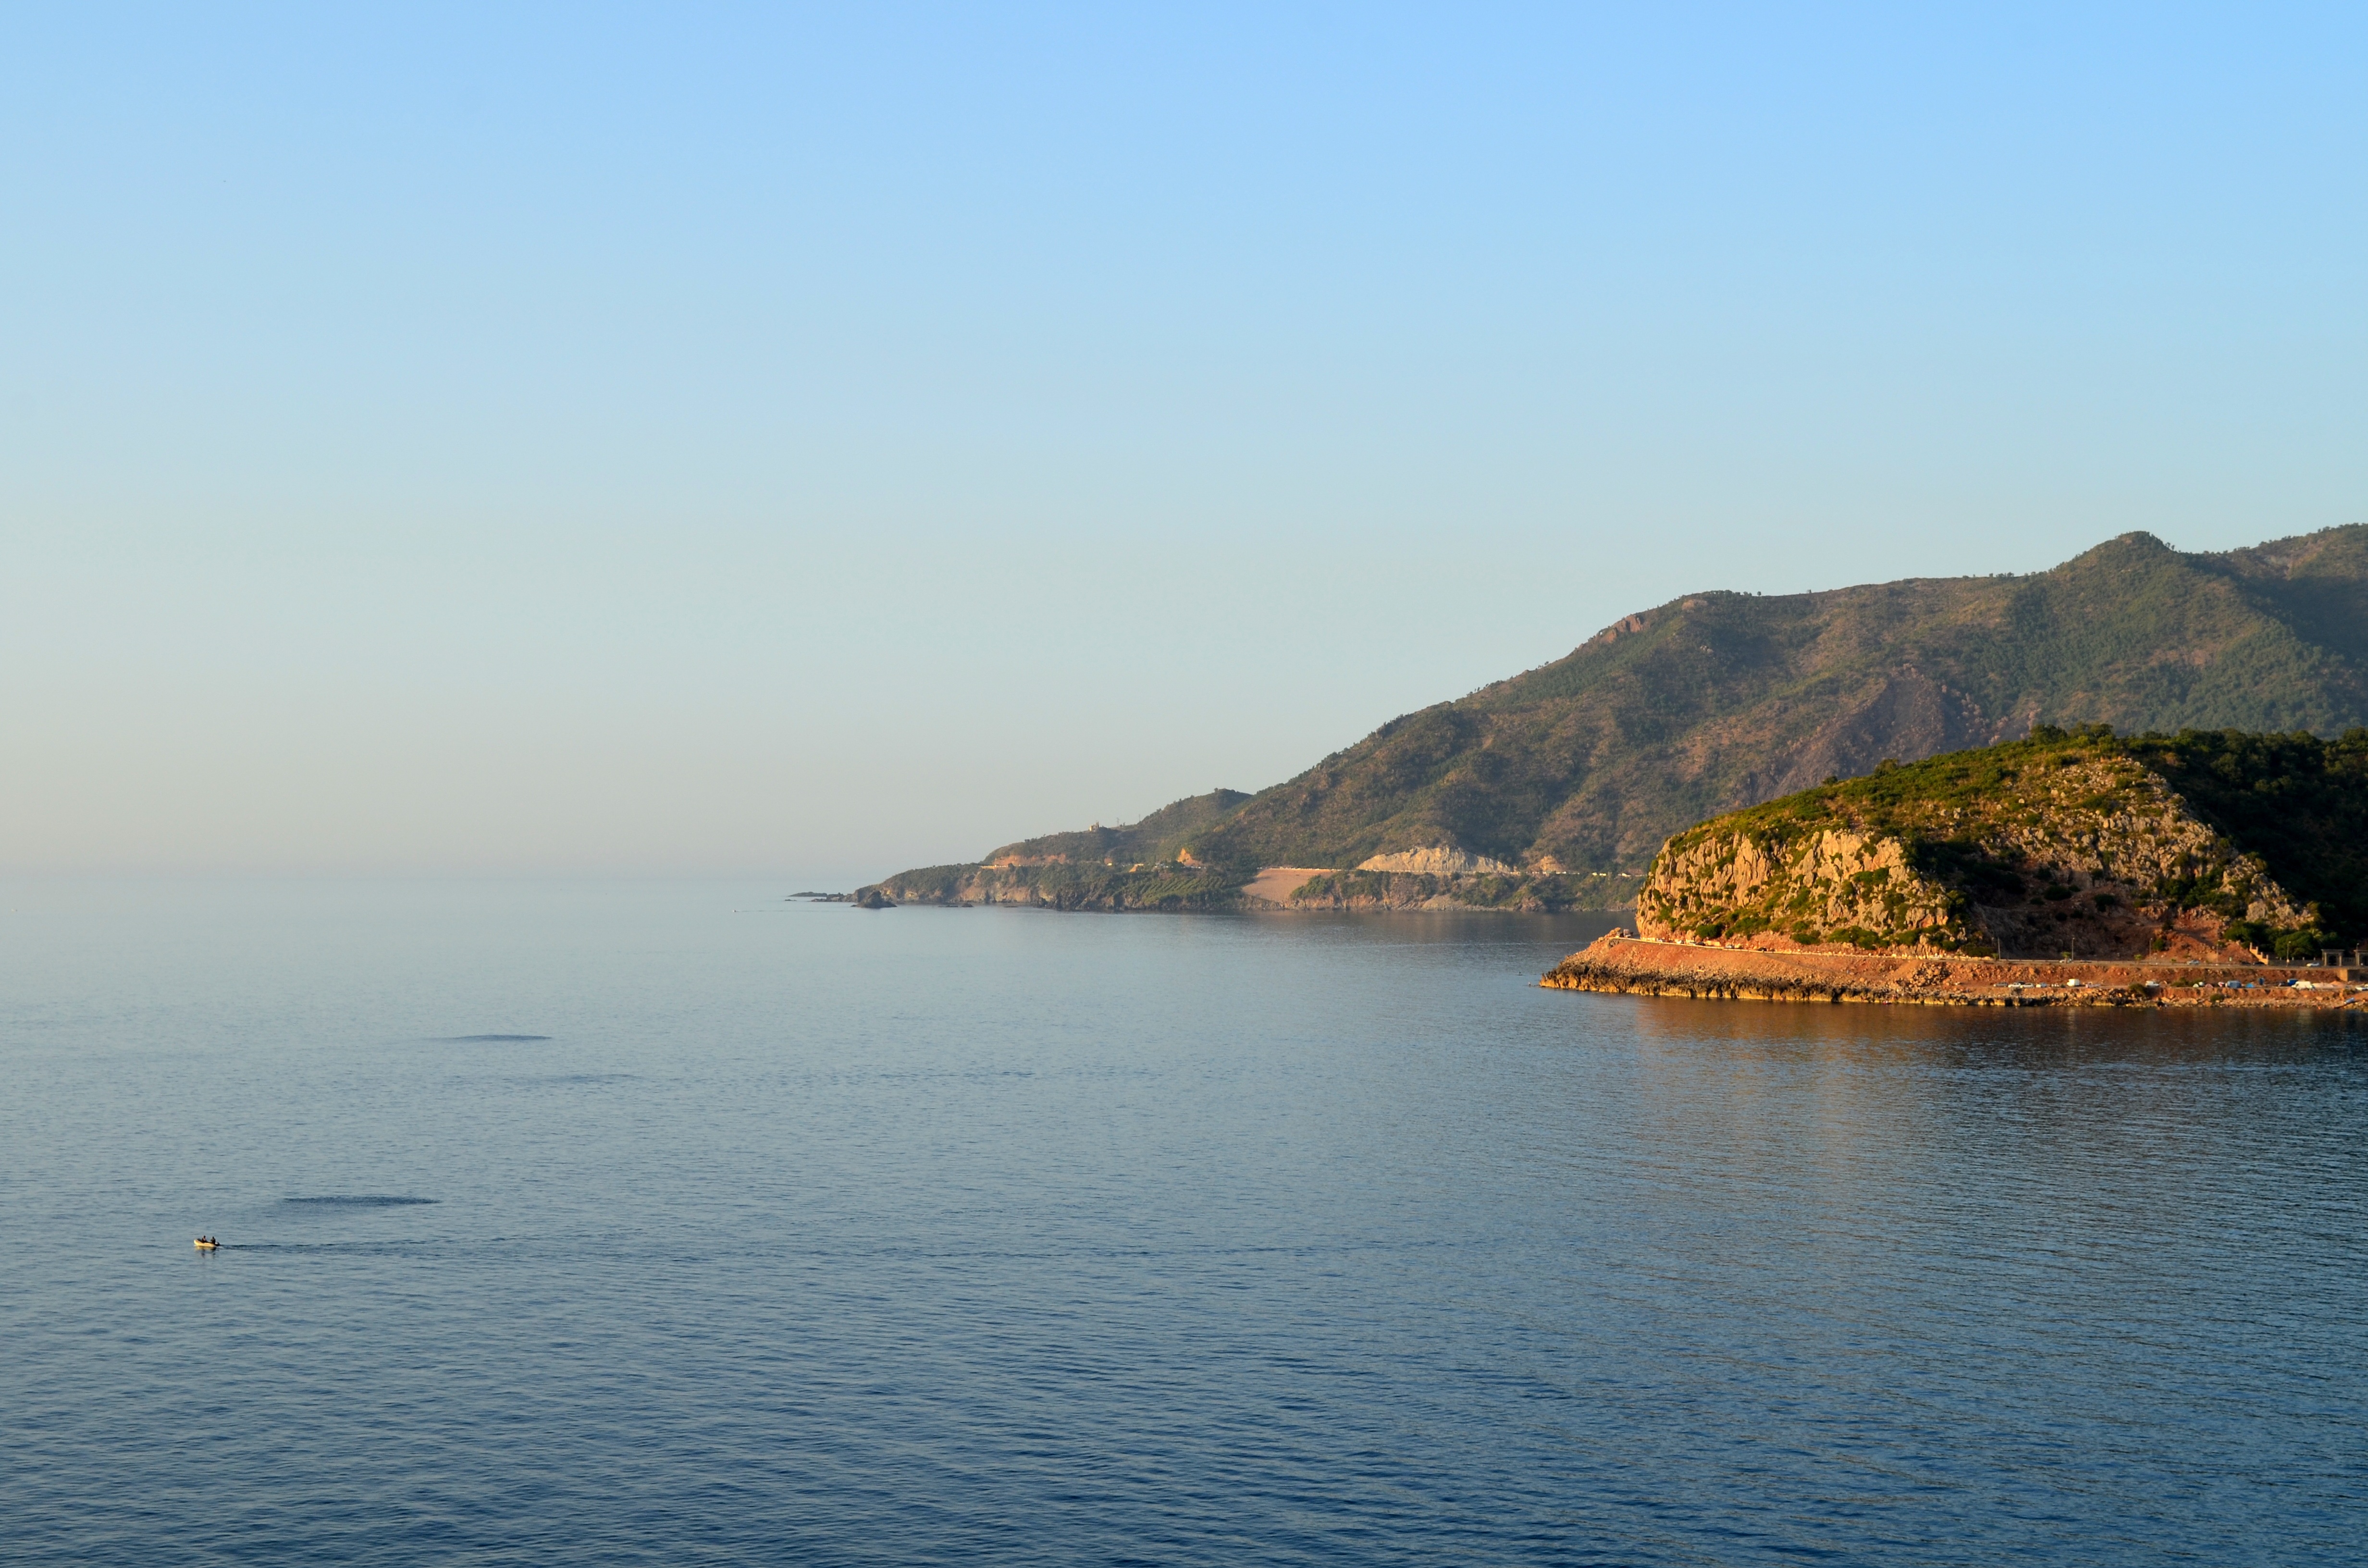
beach, sea, coast, rock, ocean, horizon, mountain, shore, lake, cliff, cove, bay, reservoir, terrain, body of water, loch, cape, islet, landform, geographical feature